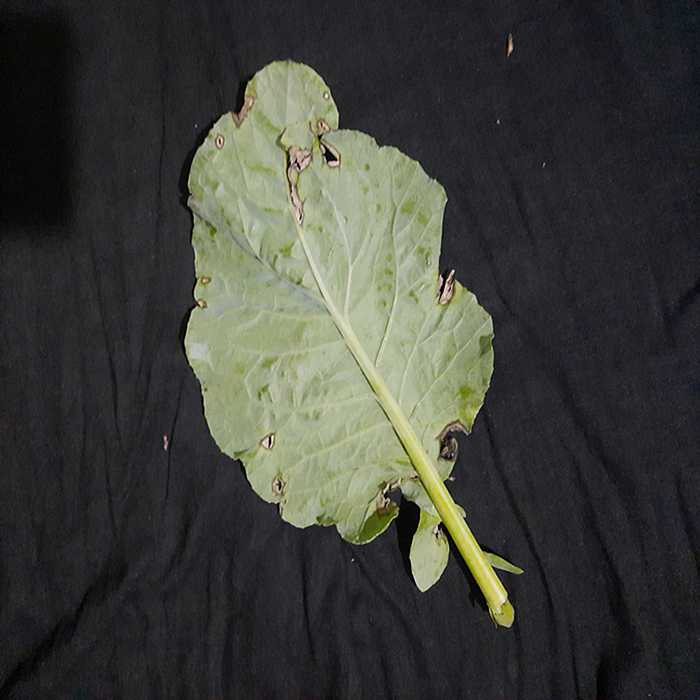
Plant: Cauliflower
Label: Downy mildew